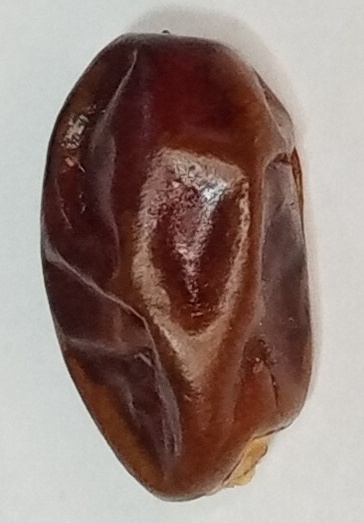
Variety: aseel
Size: small
Grade: grade-1